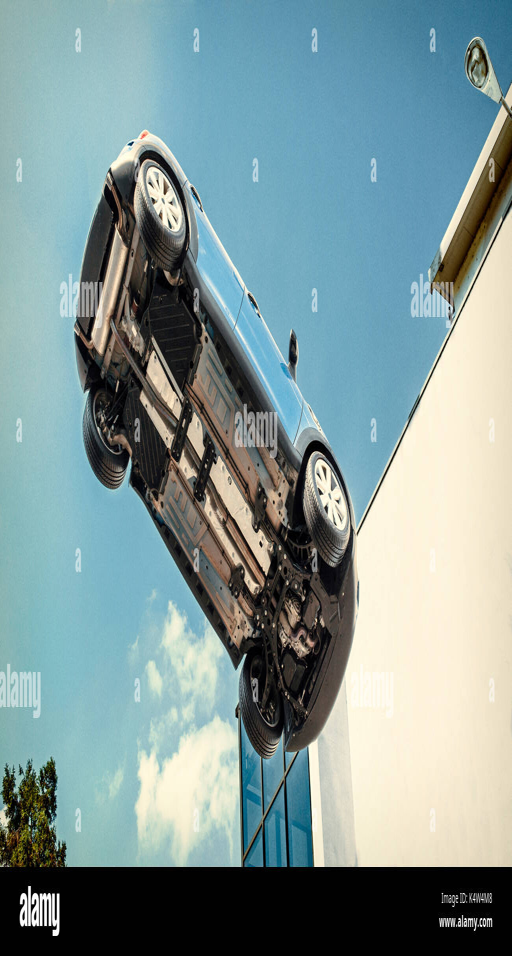
a flying car in the sky